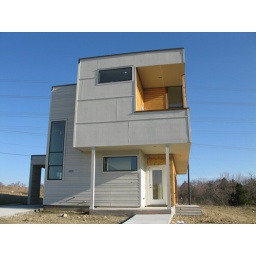
We stopped by the office to get our escrow $ back and for shits and giggles we stopped by the house